Ronnie James Dio

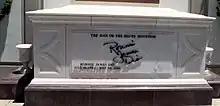
The tomb of Dio (note the "devil's horns" sign on the flanking urns)

Two weeks after his death, a public memorial service was held at The Hall of Liberty, Forest Lawn Hollywood Hills, Los Angeles. The hall was filled to capacity, with many more fans sitting outside the hall watching the memorial on multiple giant screens on both the east and south sides of the hall. Friends, family, and former and current bandmates of Dio, including Rudy Sarzo, Geoff Tate, John Payne, Glenn Hughes, Joey Belladonna and Heaven & Hell keyboard player, Scott Warren, gave speeches and performed. On the screen was an accompanying documentary covering Dio's career from his early days with Elf to his final project with Heaven & Hell.